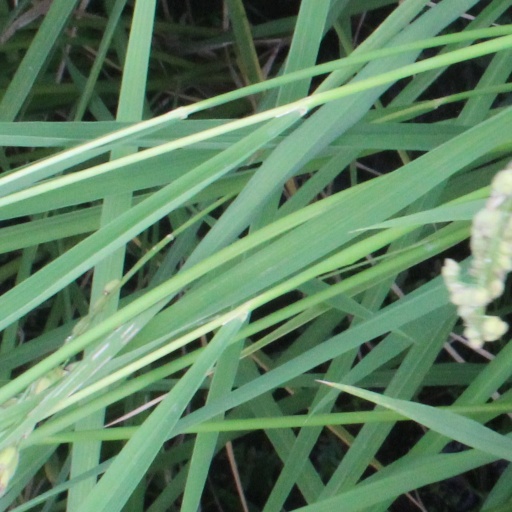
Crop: rice